Thierry Neuville

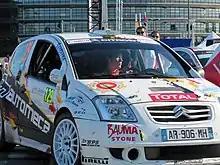
Neuville at the 2010 Rallye de France.

The same year, Neuville, with Klinger as co-driver, was signed to drive a Peugeot 207 S2000 at six events in the 2010 Intercontinental Rally Challenge for Peugeot Belgium-Luxembourg (Bel-Lux), a team supported by Kronos Racing. His first event was the 2010 Rally Islas Canarias, where he retired due to suspension damage while running in seventh position. Having so far only contested asphalt rallies in the 207 S2000, he contested his first gravel rally in the car, at the 2010 Rally d'Italia Sardegna, where he secured fourth. He was a career-best third at his country event, the 2010 Ypres Rally. His final three events for the season were the 2010 Czech Rally, 2010 Rallye Sanremo and 2010 Rally Scotland. He retired in the Czech and Scottish rallies. In Sanremo he was eight, securing the final points position. Neuville finished the season in ninth place, collecting twelve points across his six events.